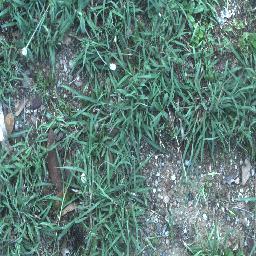
Label: negative